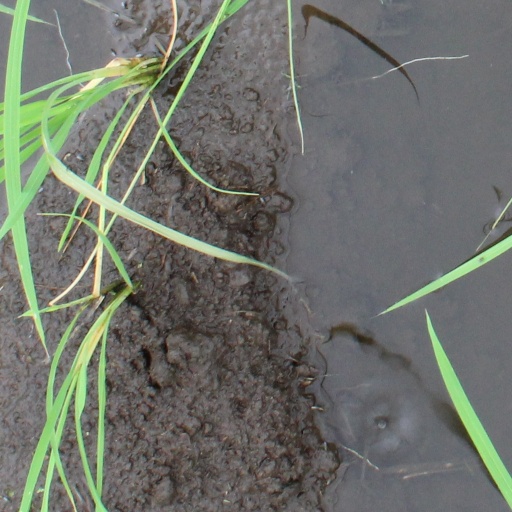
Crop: rice